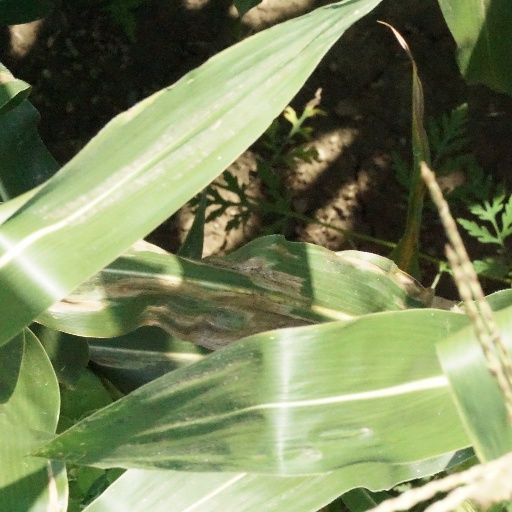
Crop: maize; corn